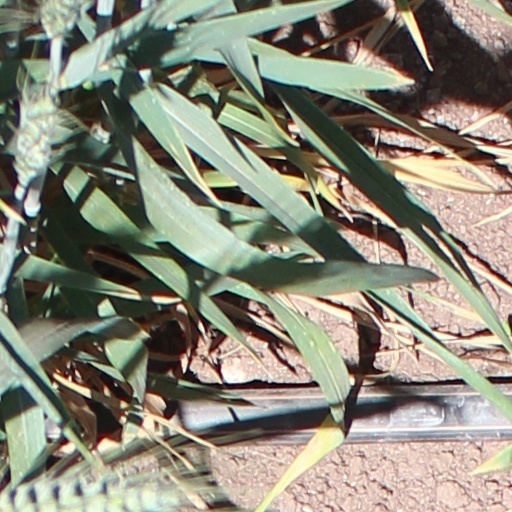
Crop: wheat